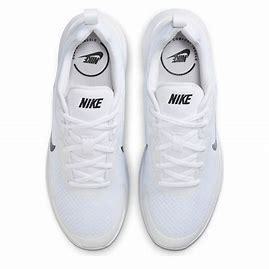
Brand: Nike
Model: Wearallday